York ham

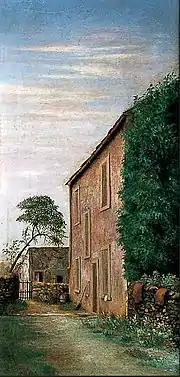
"View of a Yorkshire Farmhouse" (G. Towler, Museum of North Craven Life)

Before refrigeration was developed country people preserved meat over the scarce months of winter by curing hams and other parts of the family pig. Regions developed their own cures. According to historian William Stubbs, from public records of 1166 it is evident that — for whatever reason — Henry II of England got his hams from Yorkshire.